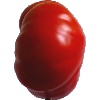
Label: Tomato 3